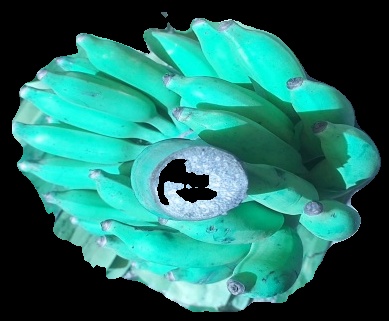
Variety: elakki-bale
Grade: grade3